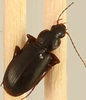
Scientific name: Calathus advena
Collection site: Rocky Mountains NEON (RMNP), plot RMNP_008